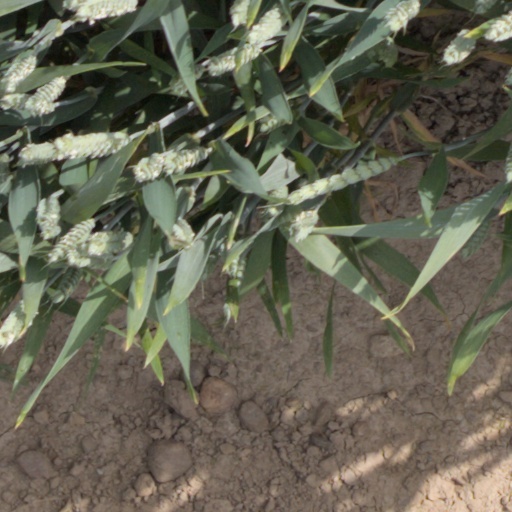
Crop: wheat